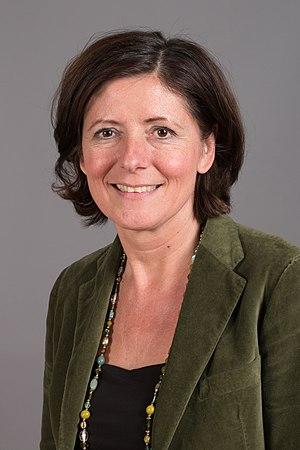
Le Parti social-démocrate d’Allemagne, qui a été fondé en 1875, est le plus vieux parti politique d'Allemagne. C'est le seul des grands partis actuels de la République fédérale d'Allemagne qui existait sous une forme comparable avant la Seconde Guerre mondiale. C'est, avec la CDU, le parti politique allemand ayant le plus d'adhérents avec un total de 500 000. Après la guerre, il a longtemps été le seul parti de gauche de taille notable du pays, jusqu'à la création de Die Linke, plus à gauche.